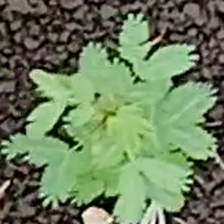
Weed species: Dwarf_cassia_(Chamaecrista pumila)